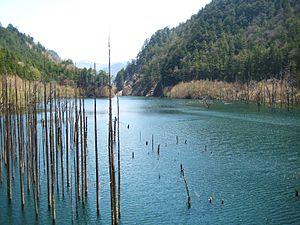
Le séisme de 1984 à Ōtaki a frappé la préfecture de Nagano, au Japon, le 14 septembre 1984, à 8h48 heure locale. Ce séisme, d'une magnitude de Mₛ 6.3, a provoqué des glissements de terrain dans la ville d'Otaki. Au moins 29 personnes ont été retrouvées mortes ou présumées disparues, faisant de ce séisme le plus dévastateur de 1984.